Gediminas

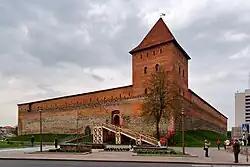
Gediminas Castle in Lida

While on his guard against his northern foes, Gediminas from 1316 to 1340 was aggrandizing himself at the expense of the numerous Ruthenian principalities in the south and east. Gediminas conquered a long series of cities across Belarus and northern Ukraine as well, but the various stages of these battles are impossible to follow. Especially from 1325 to 1340, sources about Eastern campaigns being few and conflicting, and the date of every salient event exceedingly doubtful. One of his most important territorial accretions, the principality of Halych-Volynia, was obtained by the marriage of his son Lubart with the daughter of the Galician prince.